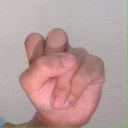
अक्षर: स